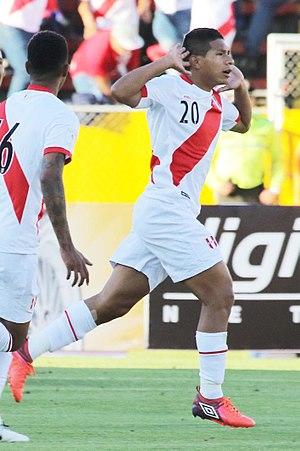
Edison Michael Flores Peralta, plus couramment appelé Edison Flores, est un footballeur international péruvien, né le 14 mai 1994 à Lima. Il joue au poste de milieu offensif à D.C. United en MLS.